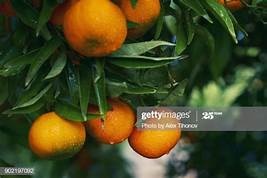
Label: mandarine